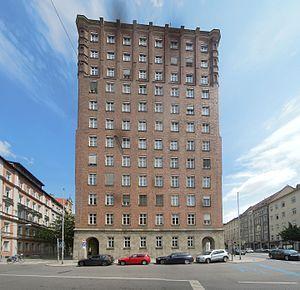
L'ancien Hôtel de ville Technique, plus communément appelé Maison Haute Municipale, est un bâtiment des services municipaux de la ville de Munich qui héberge aujourd'hui le siège du département de l'urbanisme et des règlements de la construction de la ville de Munich. Il s’agit du plus ancien gratte-ciel de Munich, et les plus anciens des Munichois l'appellent encore "le gratte-ciel", bien qu’il n'en soit pas vraiment un, et que beaucoup depuis à Munich sont plus hauts.